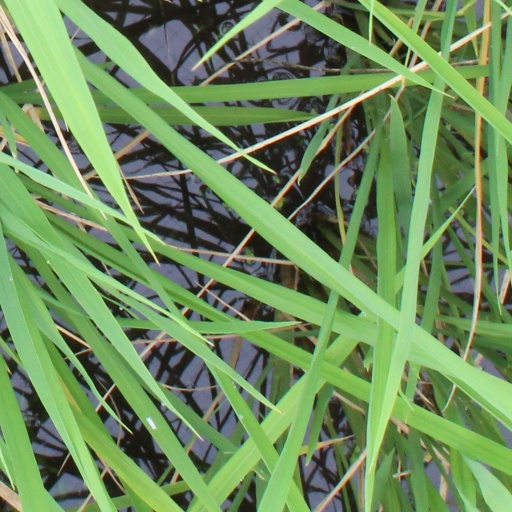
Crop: rice